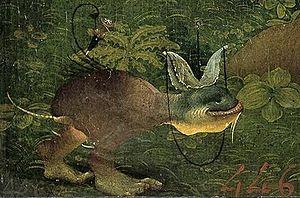
La Tentation de saint Antoine, également appelé Le Petit saint Antoine, est un tableau attribué au peintre néerlandais Jérôme Bosch. Il est actuellement exposé au musée du Prado, à Madrid.